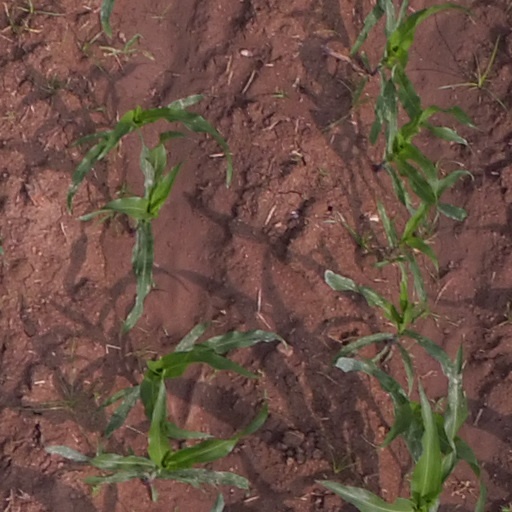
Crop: maize; corn